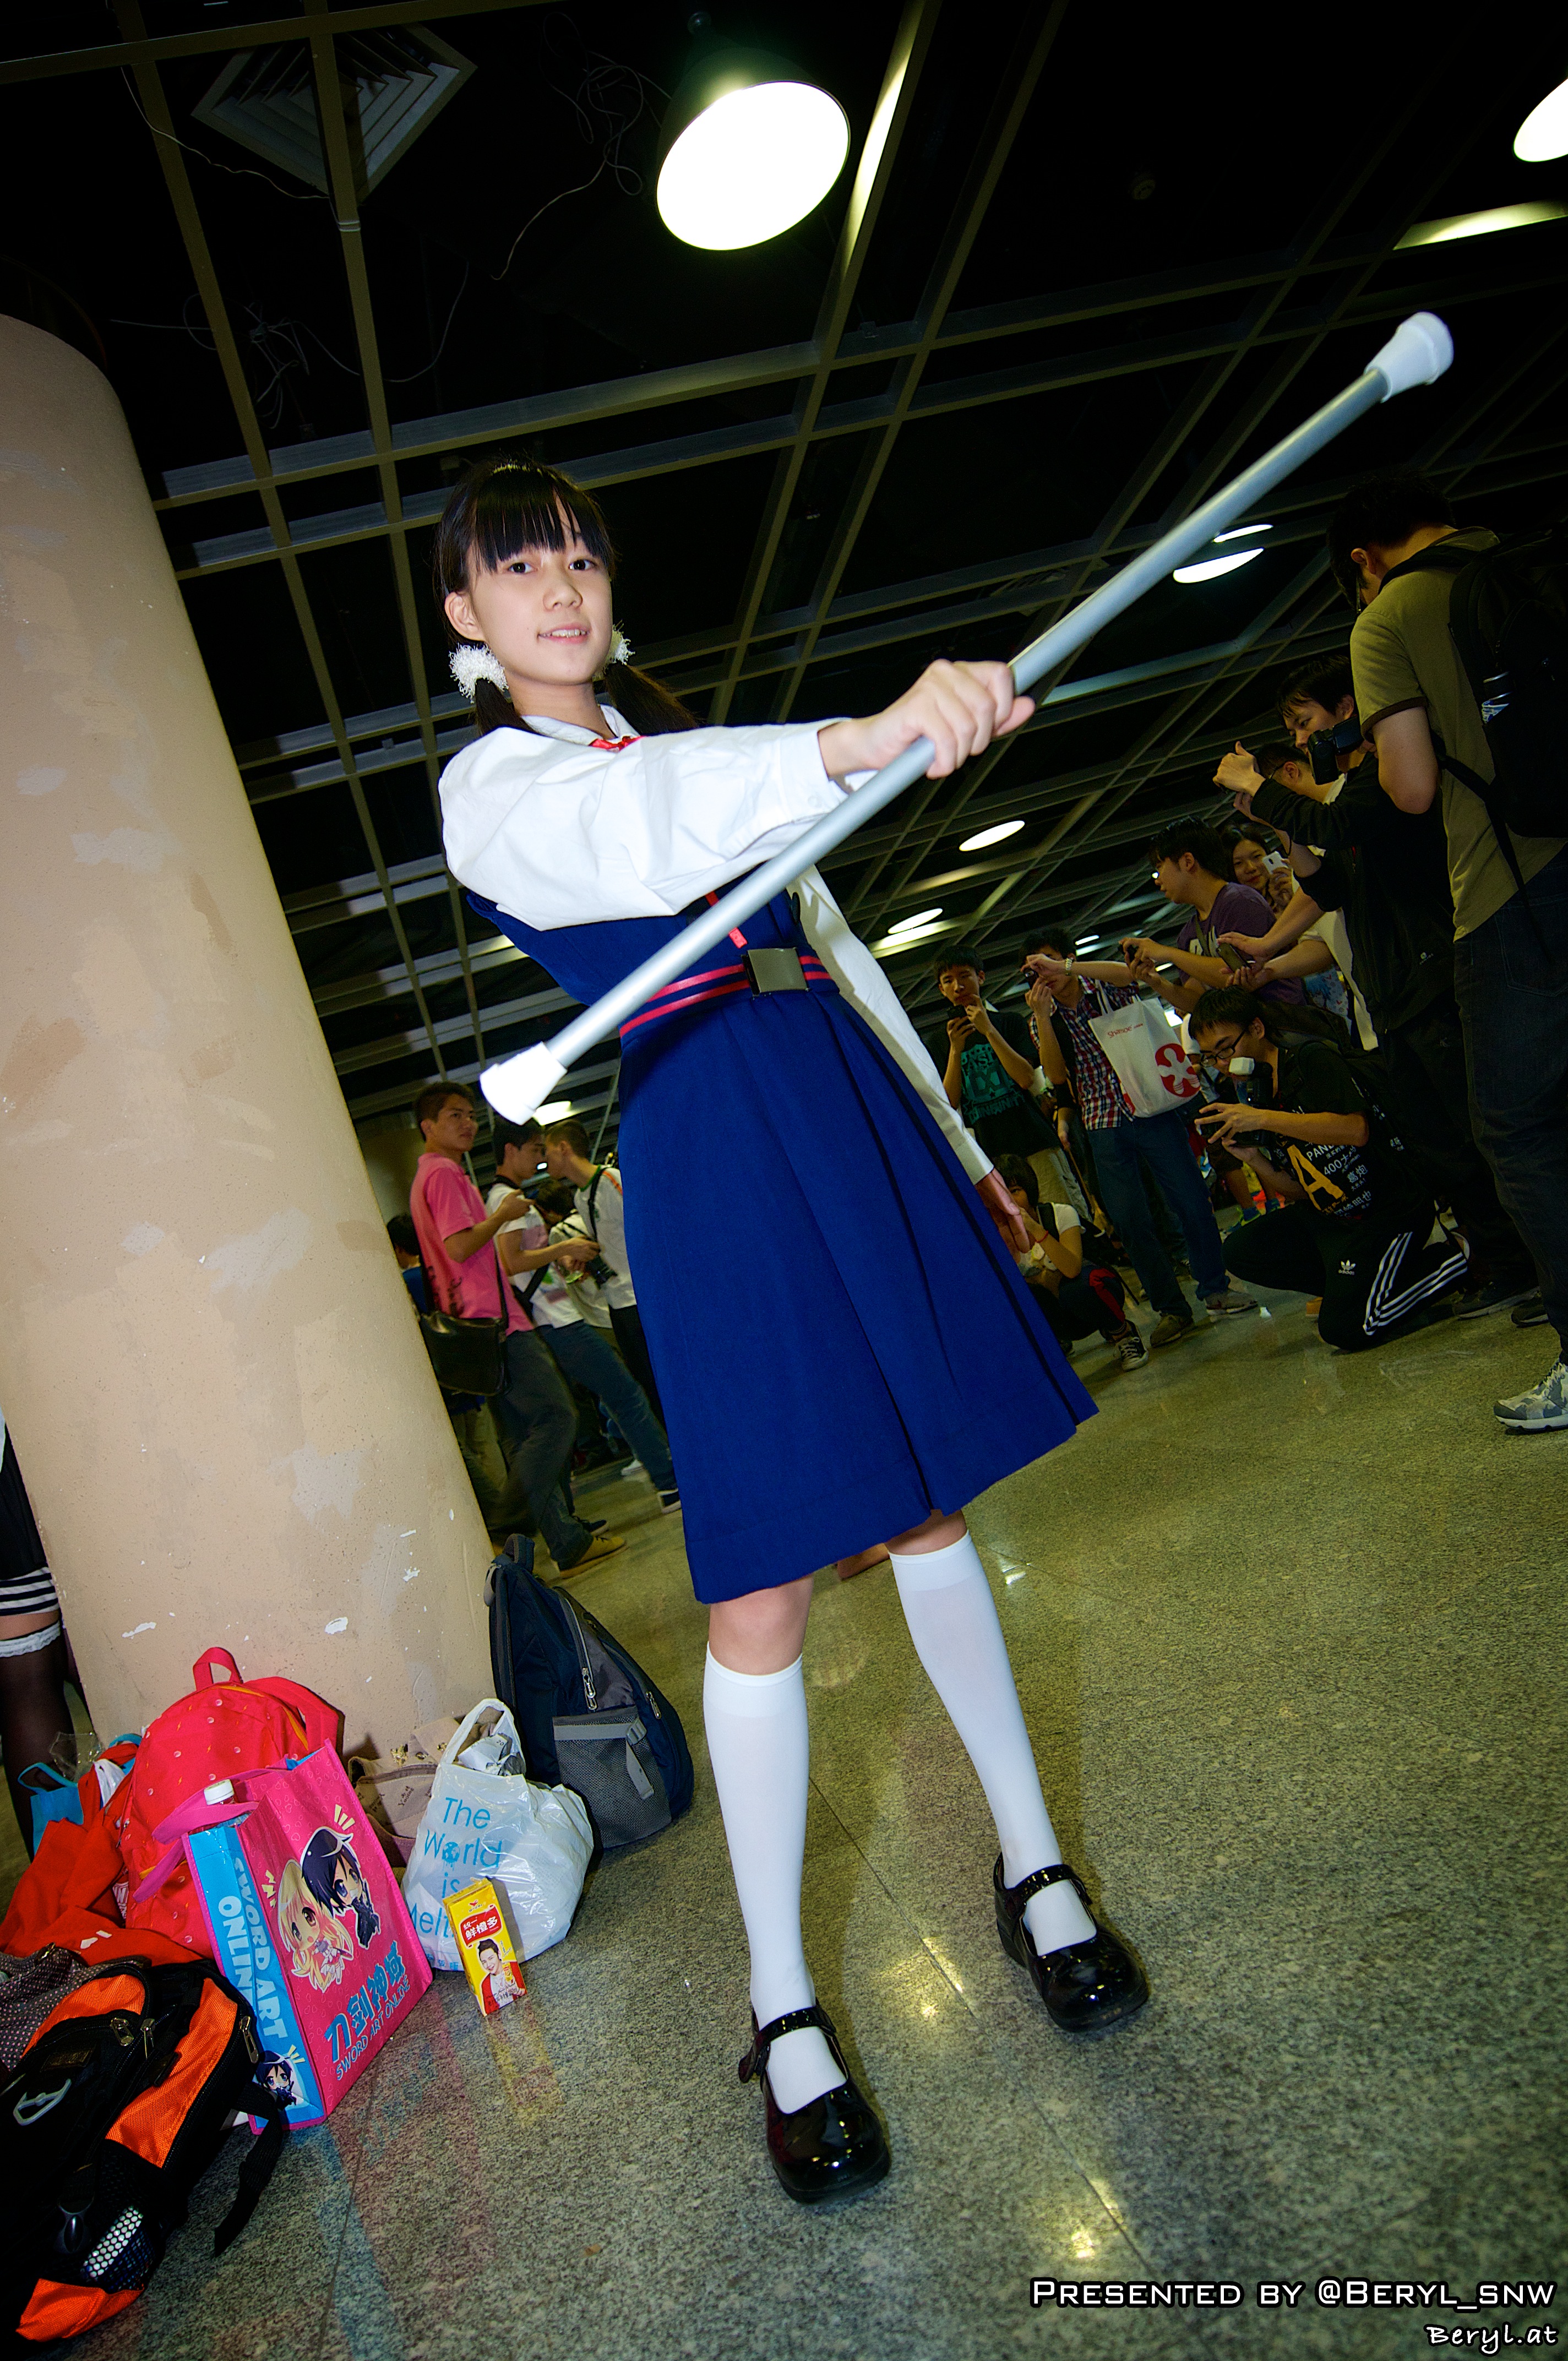
girl, game, cute, fashion, blue, clothing, cosplay, girls, japanese, footwear, costume, games, anime, comic, comiccon, cos, con